Lauwerzijl

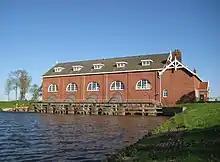
The , a pumping station near Lauwerzijl

Lauwerzijl (or ) is a village in the municipality of Westerkwartier in the province of Groningen in the Netherlands. As of 2021, it had a population of 195. Until 1990 the village belonged to the former municipality of Oldehove, then until 2019 to the former municipality of Zuidhorn.